Croatia–Serbia relations

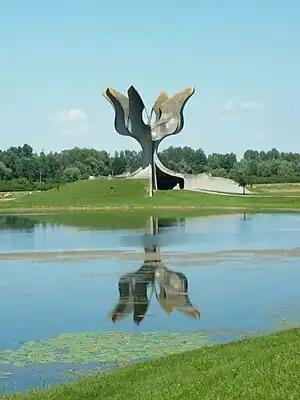
The "Stone Flower", monument to the victims of the Croatian Ustaše-run Jasenovac concentration camp, 2013

In 1905, the Croat-Serb Coalition was formed, a political alliance between Serbs and Croats in Austria-Hungary which advocated for South Slavic unification and viewed German expansion as the biggest threat to it. In the 1906 Croatian parliamentary election they won a majority of seats in the Parliament of the Kingdom of Croatia-Slavonia and dominated Croatian politics until the end of the World War I.